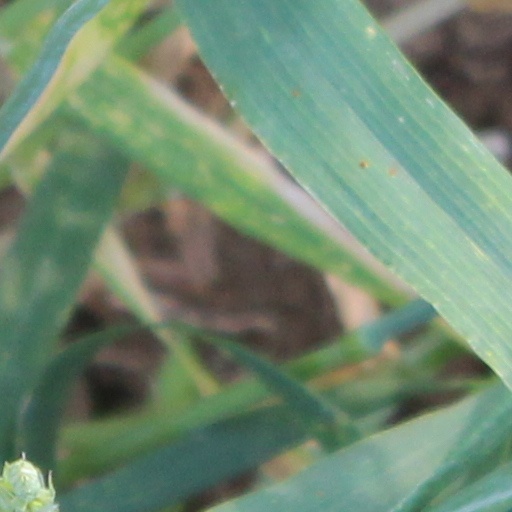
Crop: wheat